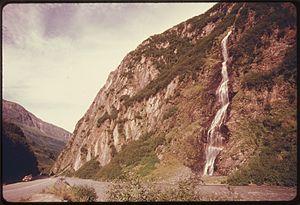
Le canyon de Keystone est une gorge près de Valdez dans l'État de l'Alaska. Situé à une altitude de 94 m, ses parois sont presque perpendiculaires. Il mesure 4,8 km de longueur, reliant la haute et la basse vallée de la Lowe.